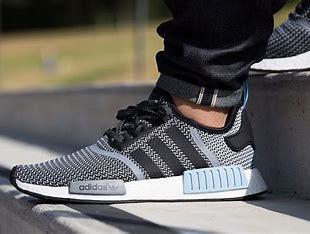
Brand: Adidas
Model: NMD Sale